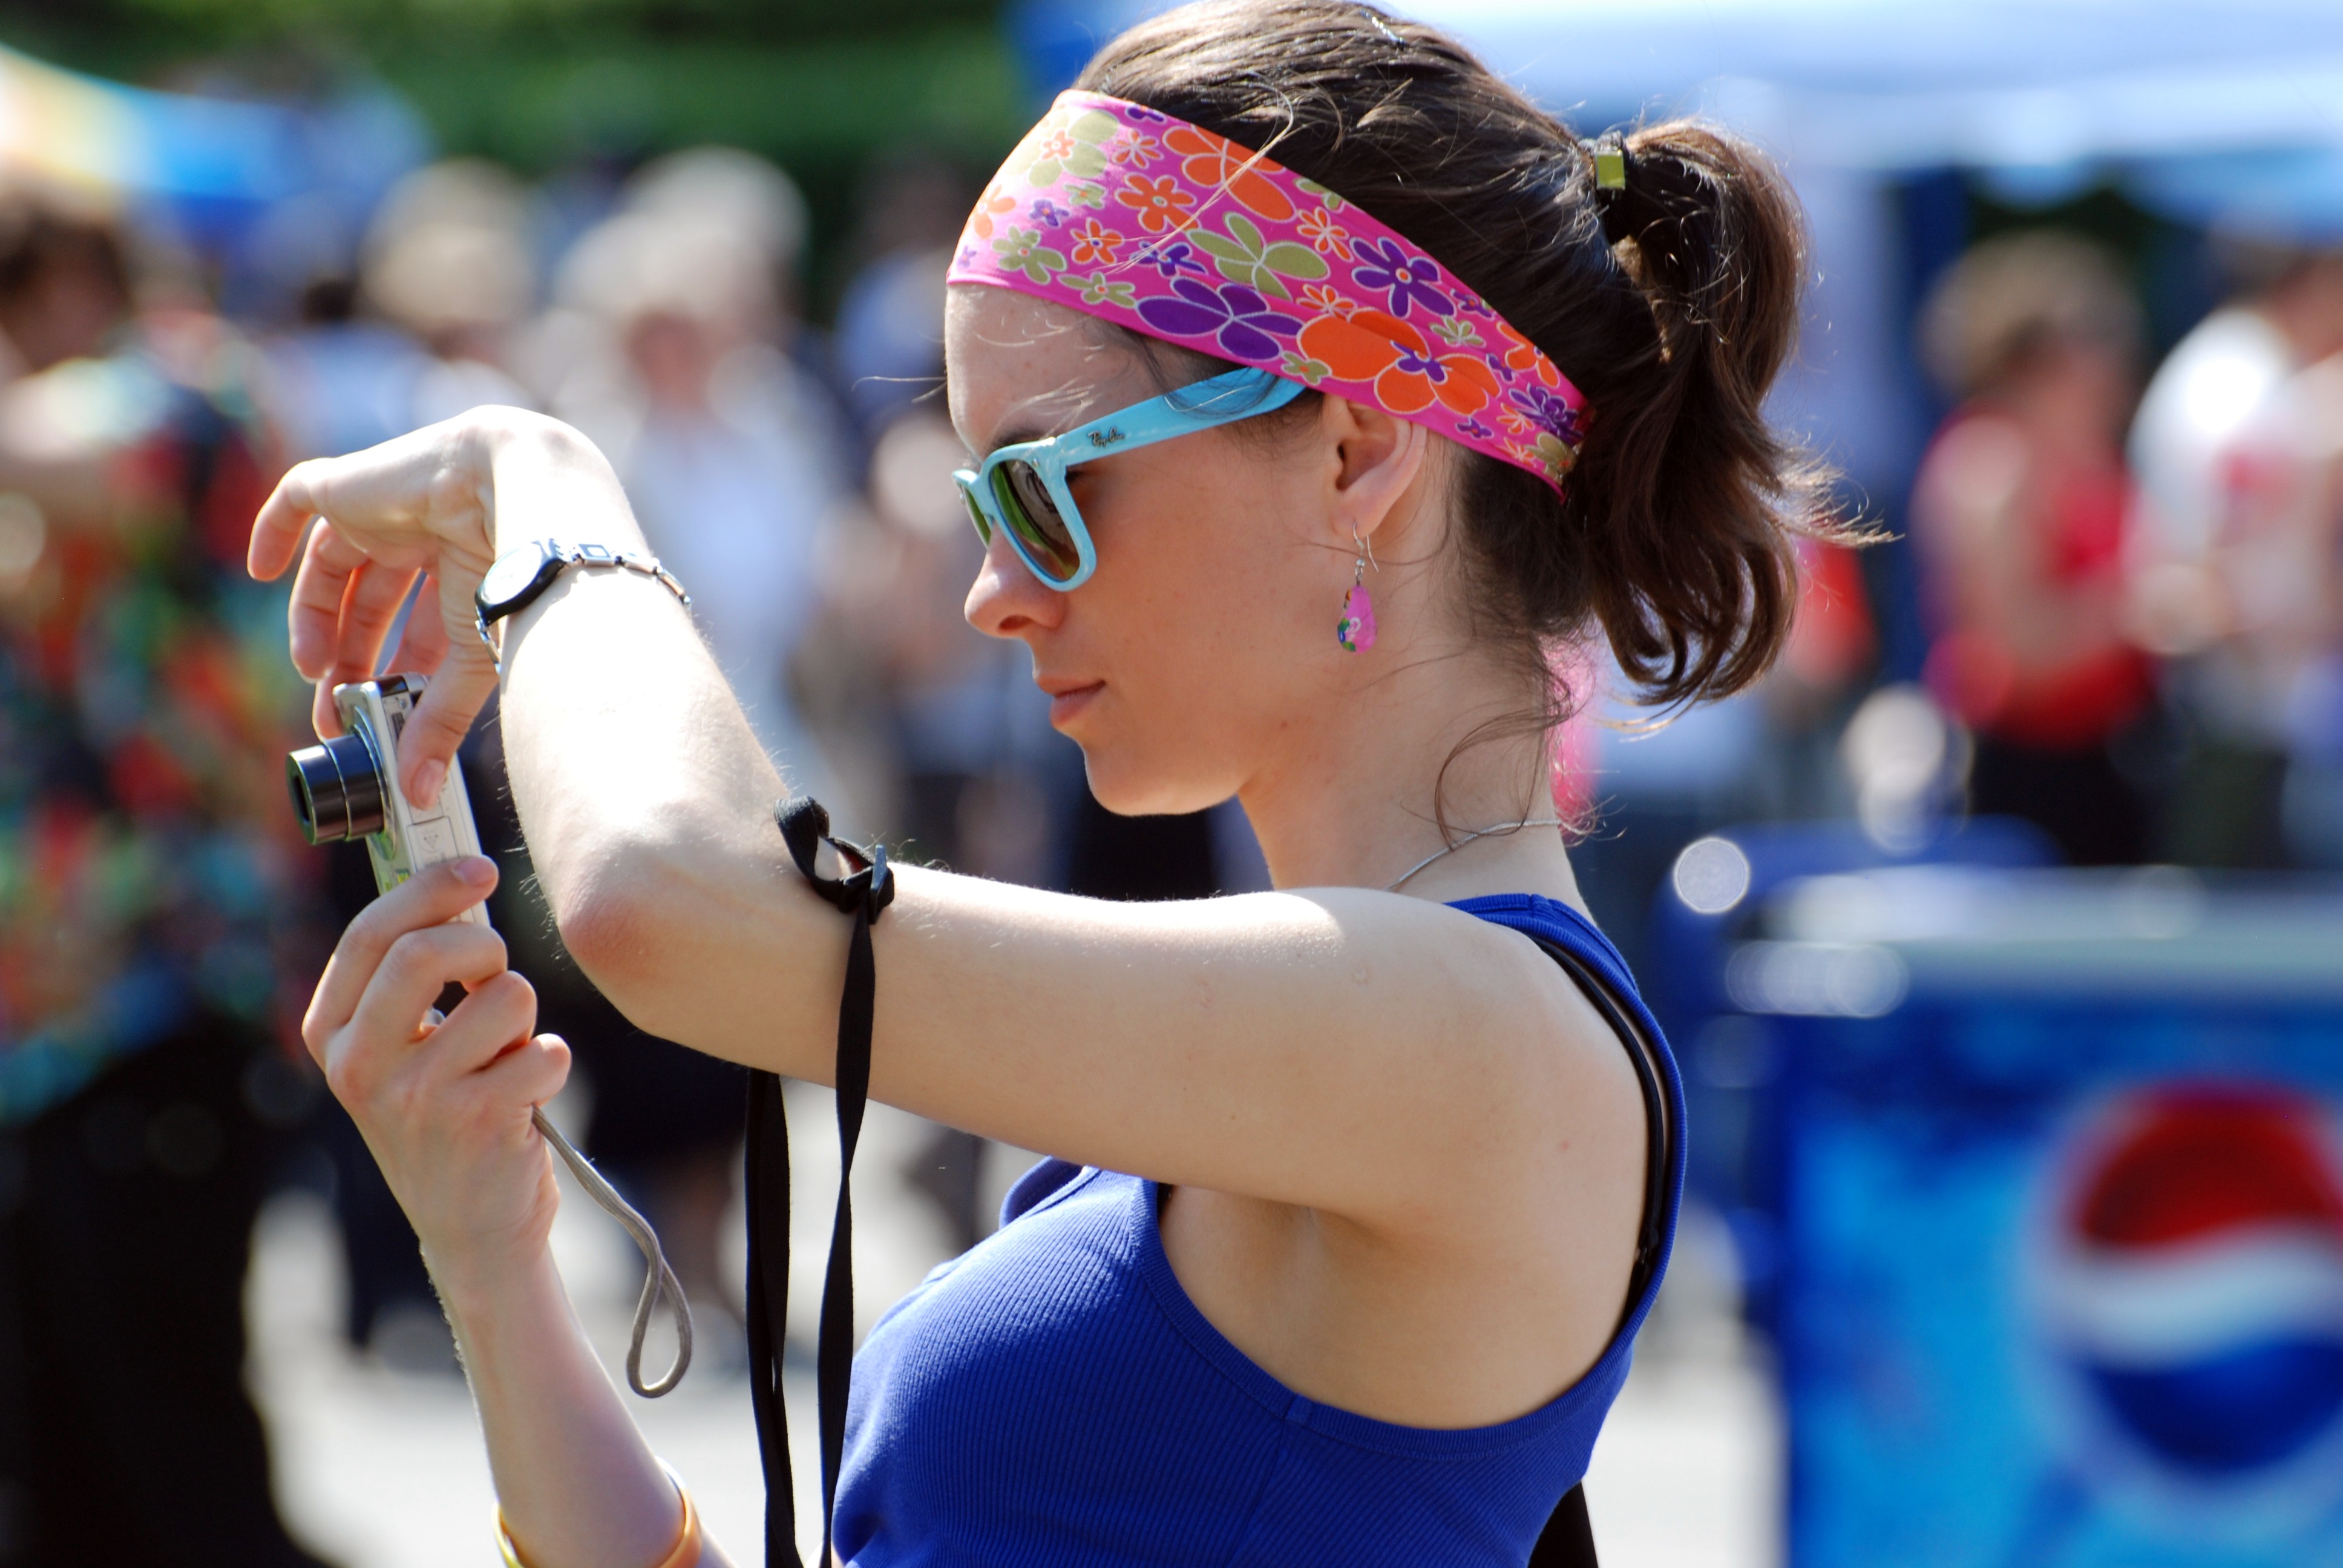
people, girl, woman, street, nikon, lady, candid, festival, girls, women, moscow, russia, d80, moskau, nikond80, moscou, endurance sports